Mariano Barroso

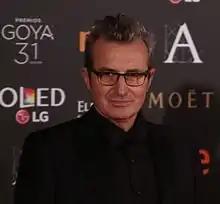
Barroso in 2017

Mariano Barroso (born 26 December 1959) is a Spanish film director and screenwriter. He has directed more than 20 films since 1982. His 1996 film "Éxtasis" was entered into the 46th Berlin International Film Festival.